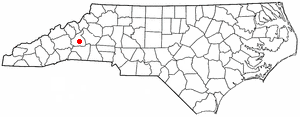
La ville de Marion est le siège du comté de McDowell, situé en Caroline du Nord, aux États-Unis. Sa population s’élevait à 7 838 habitants lors du recensement de 2010, estimée à 7 849 habitants en 2016.